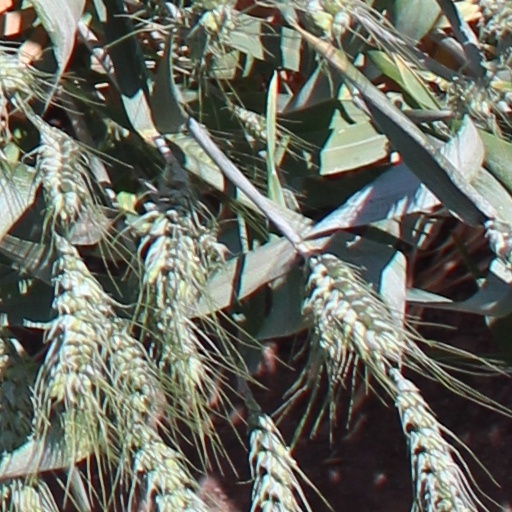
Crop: wheat